Irina Shayk

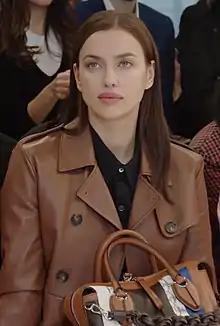
Shayk in 2019

Irina Valeryevna Shaykhlislamova (born 6 January 1986), also known as Irina Shayk, is a Russian fashion model. She received international recognition when she appeared as the first Russian model on the cover of the 2011 "Sports Illustrated" Swimsuit Issue. In 2022, the website Models.com placed her on their list of the New Supers.